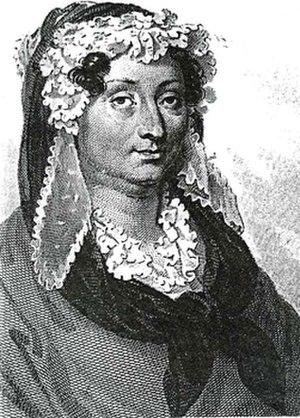
Adélaïde-Gillette Dufrénoy, née Billet, est une poétesse française.
Les salons littéraires sont une forme spécifiquement française de société qui réunit mondains et amateurs de beaux-arts et de bel esprit pour le plaisir de la conversation, des lectures publiques, des concerts et de la bonne chère. Si l’historiographie française a retenu les salons tenus par les grandes dames de la capitale appelées salonnières qui ont su asseoir leur réputation dans le monde, les chroniques du temps montrent que ces espaces de rencontre et de divertissement sont également tenus par des hommes ou par des couples auprès de qui les auteurs trouvent une place de choix. Les dames des Roches tiennent salon à Poitiers dès le XVIᵉ siècle, mais l’on tient aussi cercle à la cour de Catherine de Médicis ou chez les derniers Valois. Au XVIIIᵉ siècle, la protection et le soutien des grands contribuent au financement des divertissements et à l’échange des idées du siècle philosophique. L’expression de salon littéraire est l'expression d'un mythe littéraire né aux XIXᵉ et XXᵉ siècles.